Aloha Airlines Flight 243

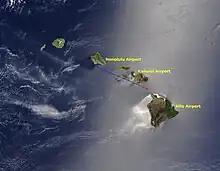
Flight 243 route: red – actually flown, including the emergency landing on Maui; blue – rest of original flight plan

Flight 243 departed from Hilo International Airport at 13:25 HST on April 28, 1988, with 5 crew members and 90 passengers on board (which includes an air traffic controller travelling on the cockpit jumpseat), bound for Honolulu. Nothing unusual was noted during the pre-departure inspection of the aircraft, which had already completed three round-trip flights from Honolulu to Hilo, Maui, and Kauai earlier that day, all uneventful. Meteorological conditions were checked, but no advisories for weather phenomena were reported along the air route, per AIRMETs or SIGMETs.